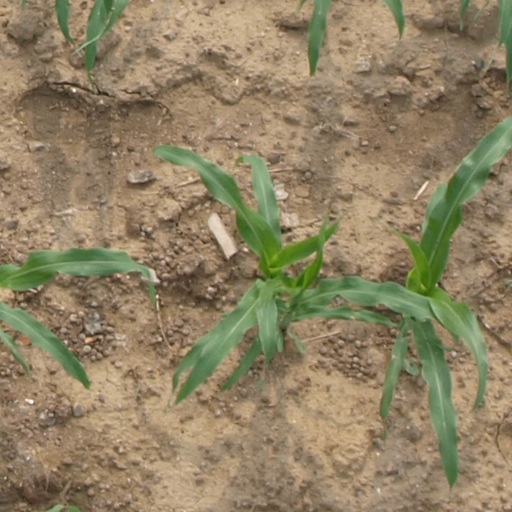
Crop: maize; corn